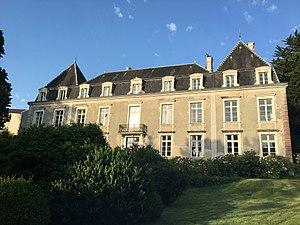
Hastingues est une commune française, située dans le département des Landes en région Nouvelle-Aquitaine.
Le château d’Estrac est situé dans le département français des Landes, sur la commune d'Hastingues.